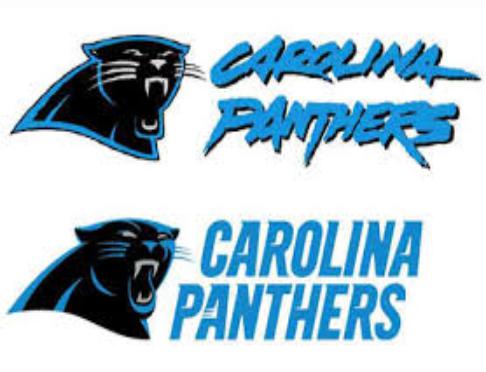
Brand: Carolina-1
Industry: Others